Jujutsu Kaisen season 2

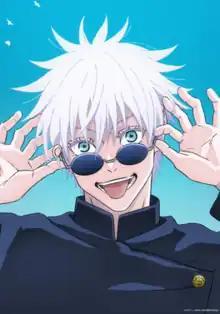
Cover art for the first home media volume of the second season, featuring Satoru Gojo

"Jujutsu Kaisen" is an anime television series based on Gege Akutami's manga series of the same name. The anime series was announced in the 52nd issue of "Weekly Shōnen Jump" published in November 2019.